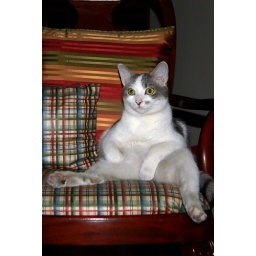
Here's Gracie in her normal position sitting in a chair - - just like us!